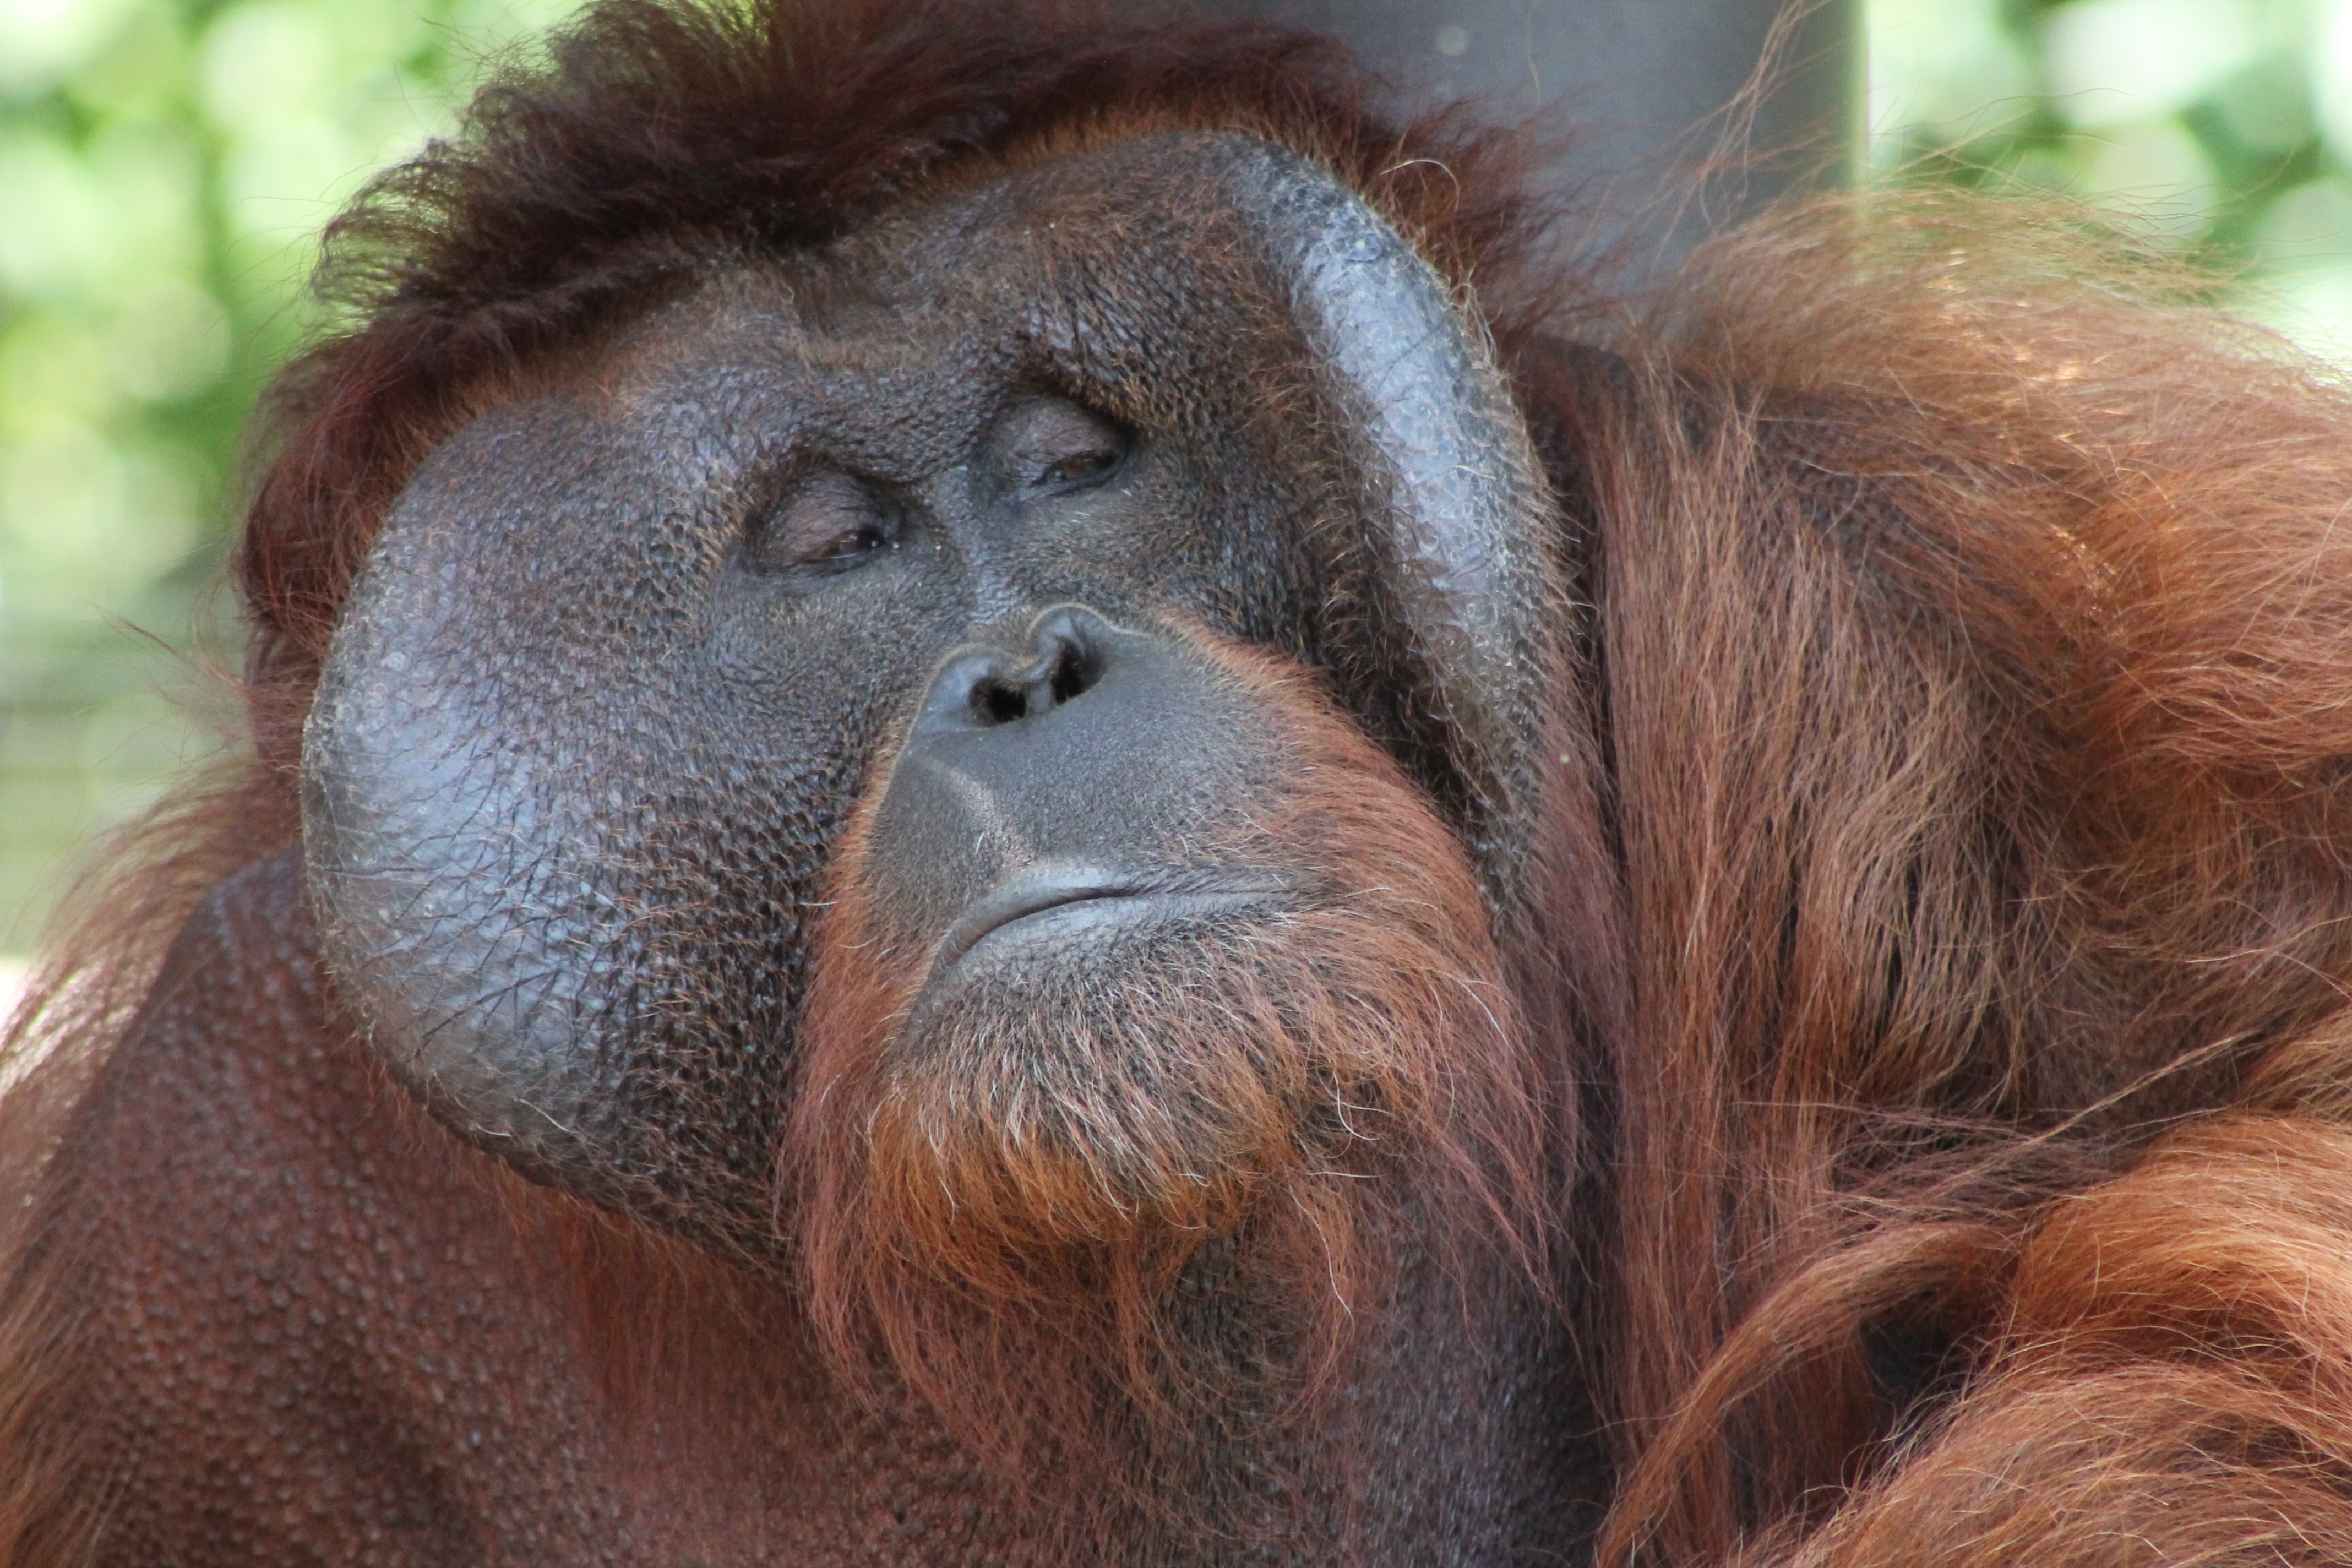
wildlife, mammal, fauna, primate, face, nose, eyes, snout, orangutan, vertebrate, western gorilla, great ape, dog breed group